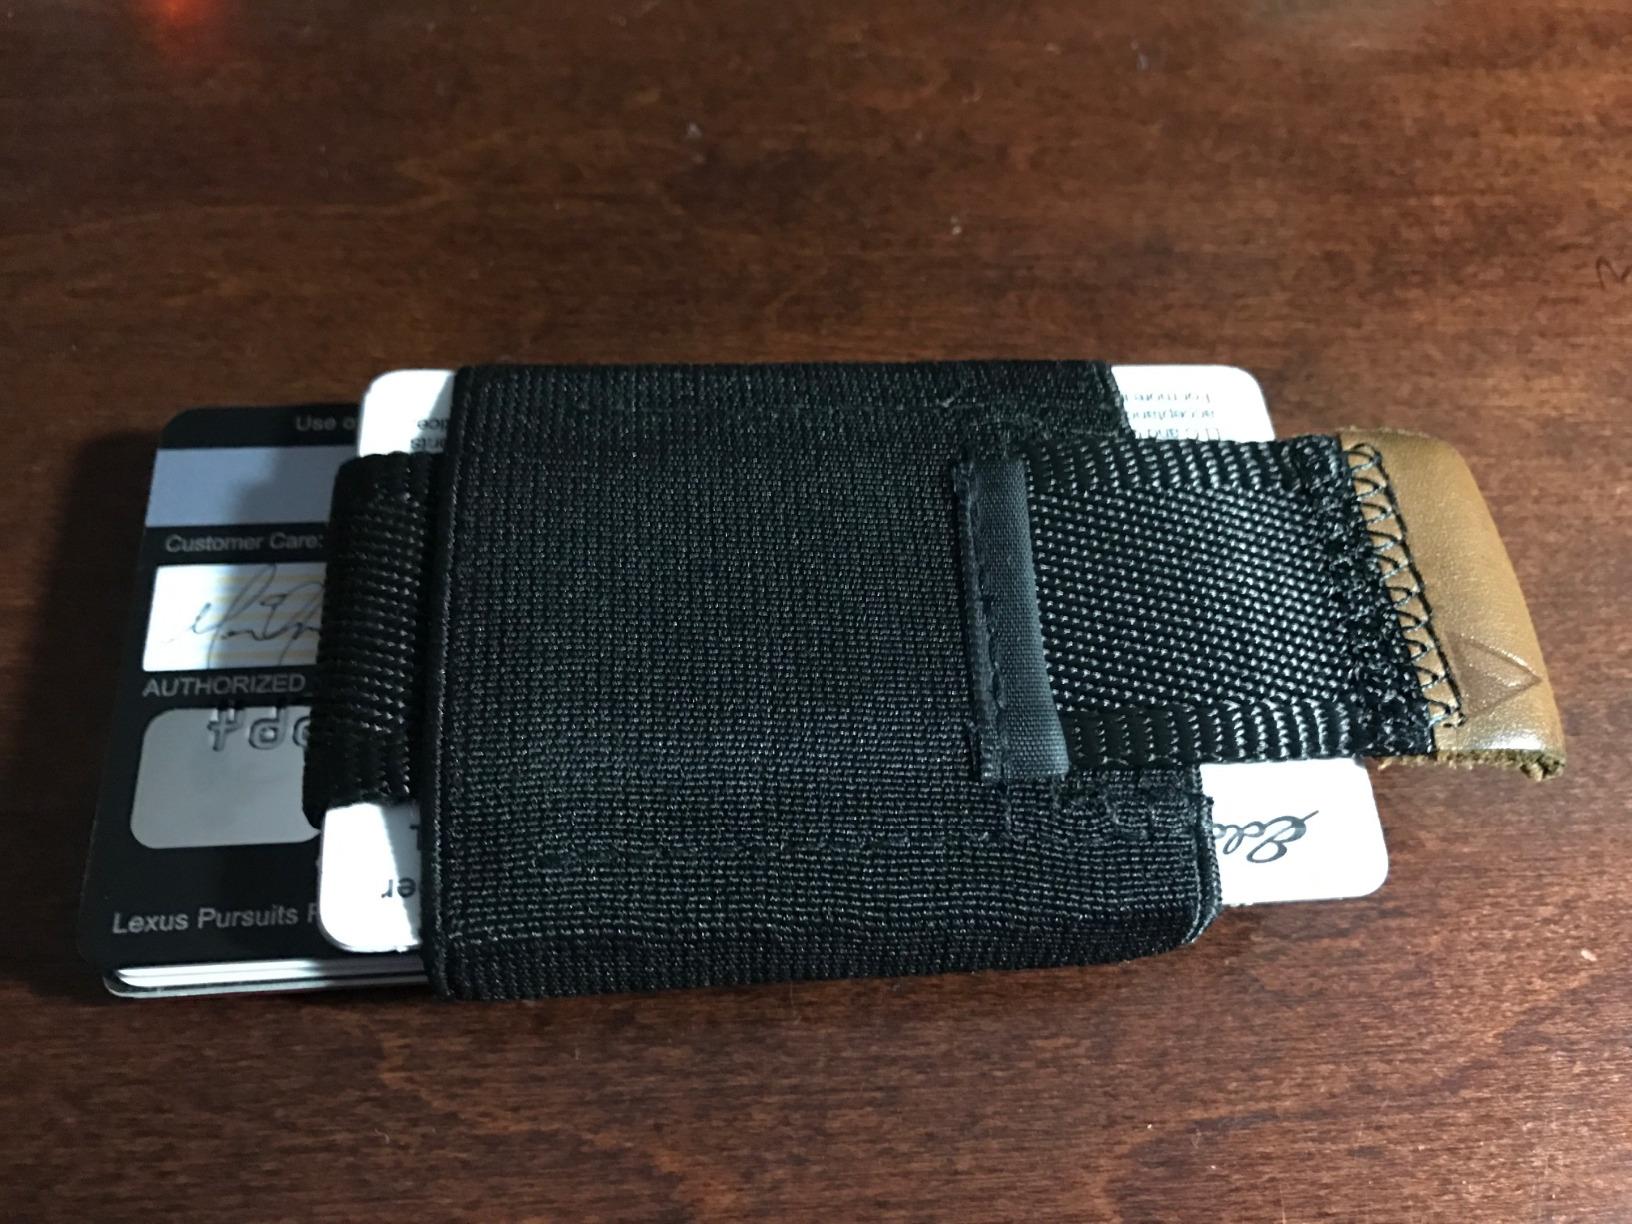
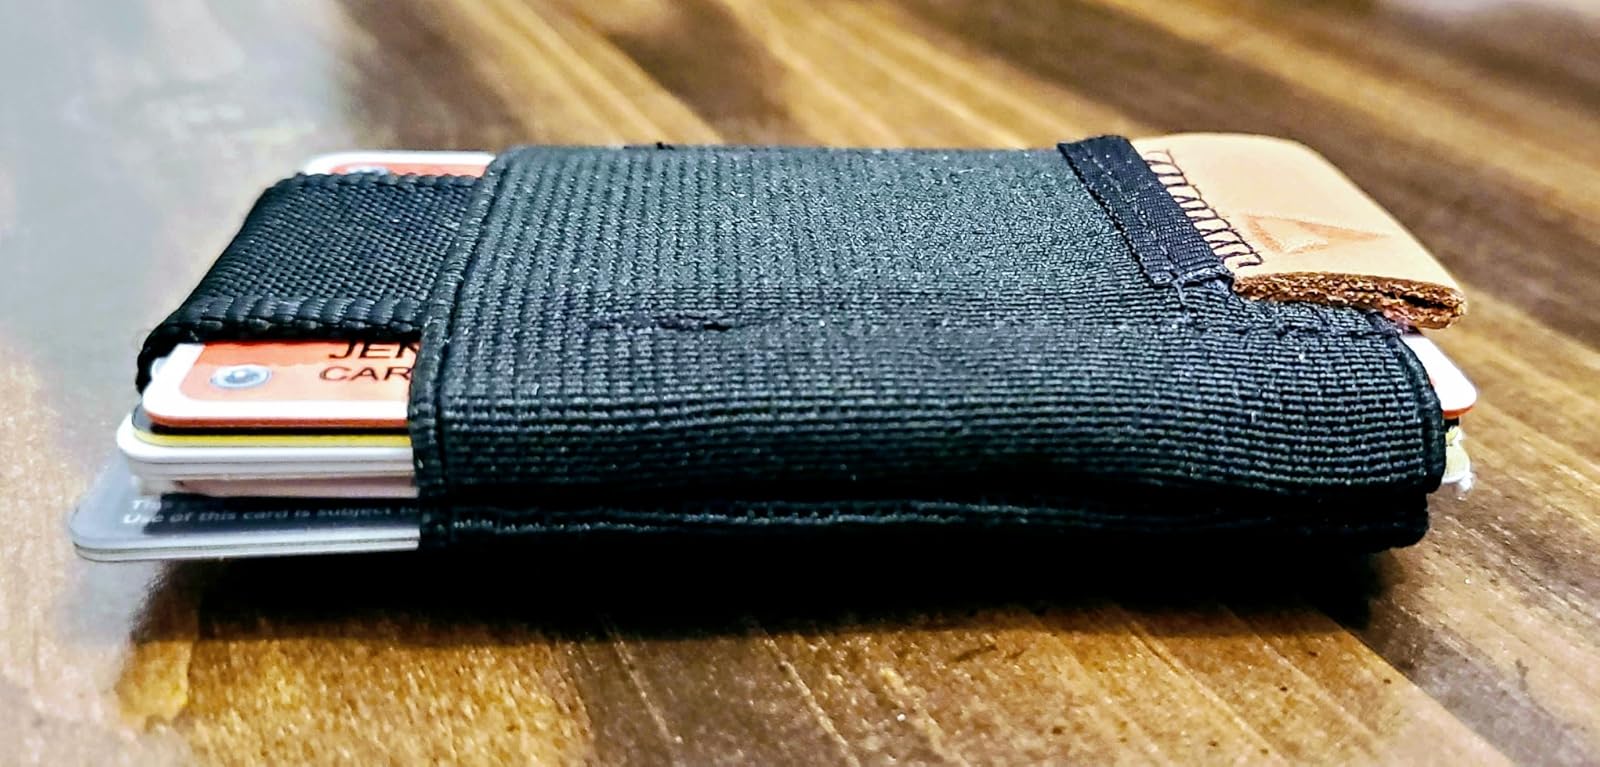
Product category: accessories_wallet
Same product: yes